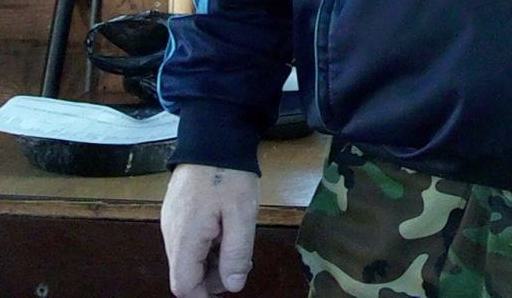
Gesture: no_gesture